Question: What is behind the horse?
Tambaya: Menene a bayan dokin?
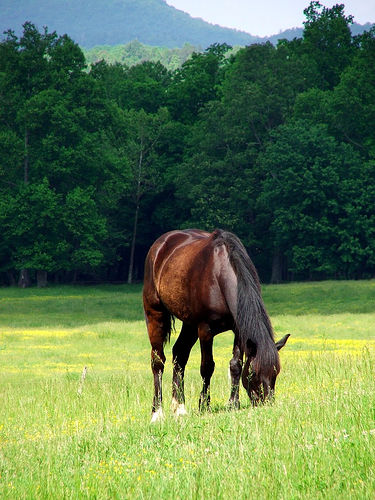
Answer: Trees.
Amsa: Bishiyoyi.